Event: Nepal Earthquake
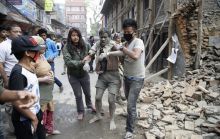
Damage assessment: damage